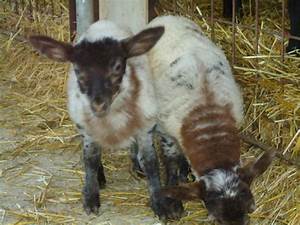
Label: sheep